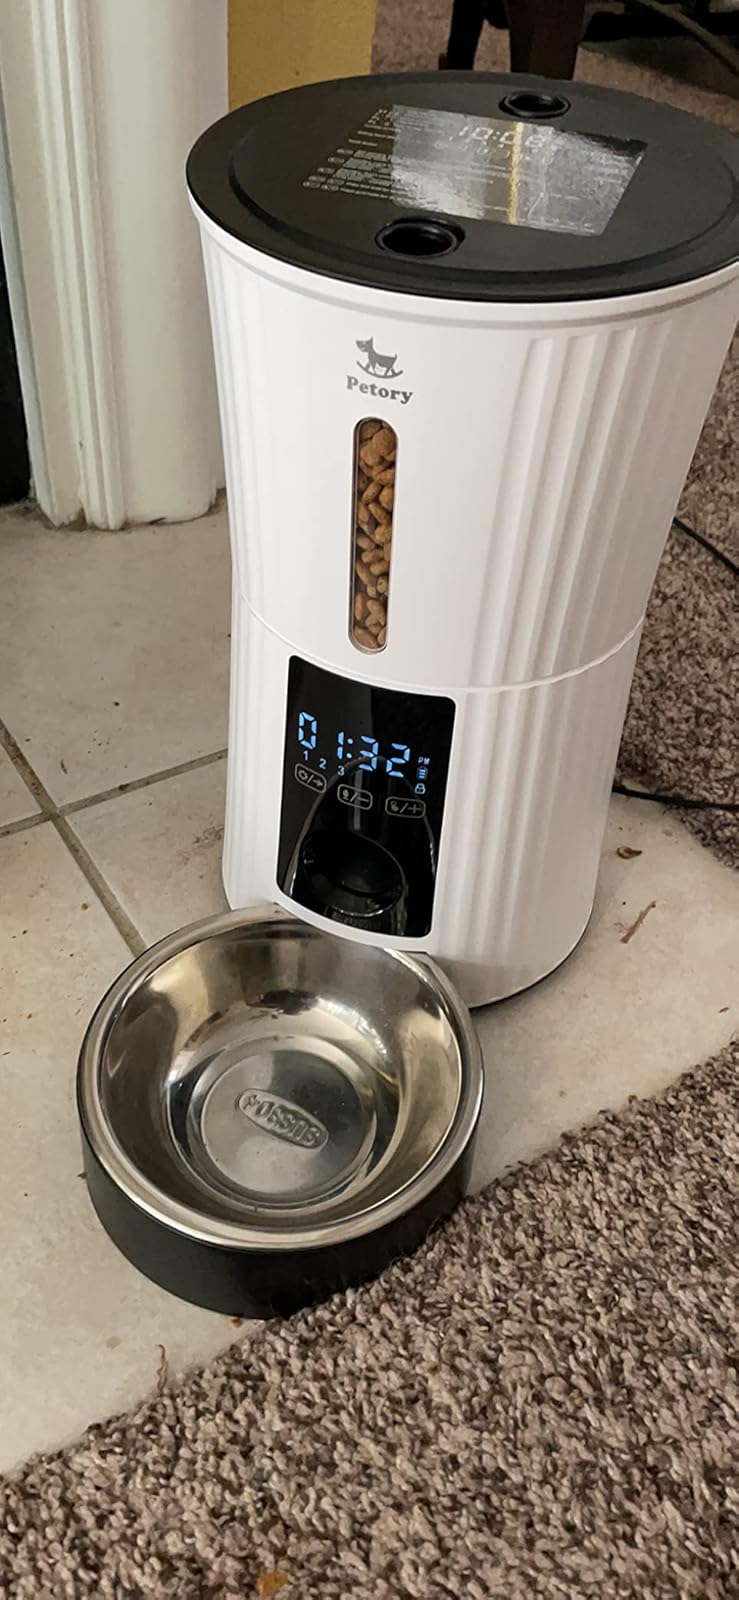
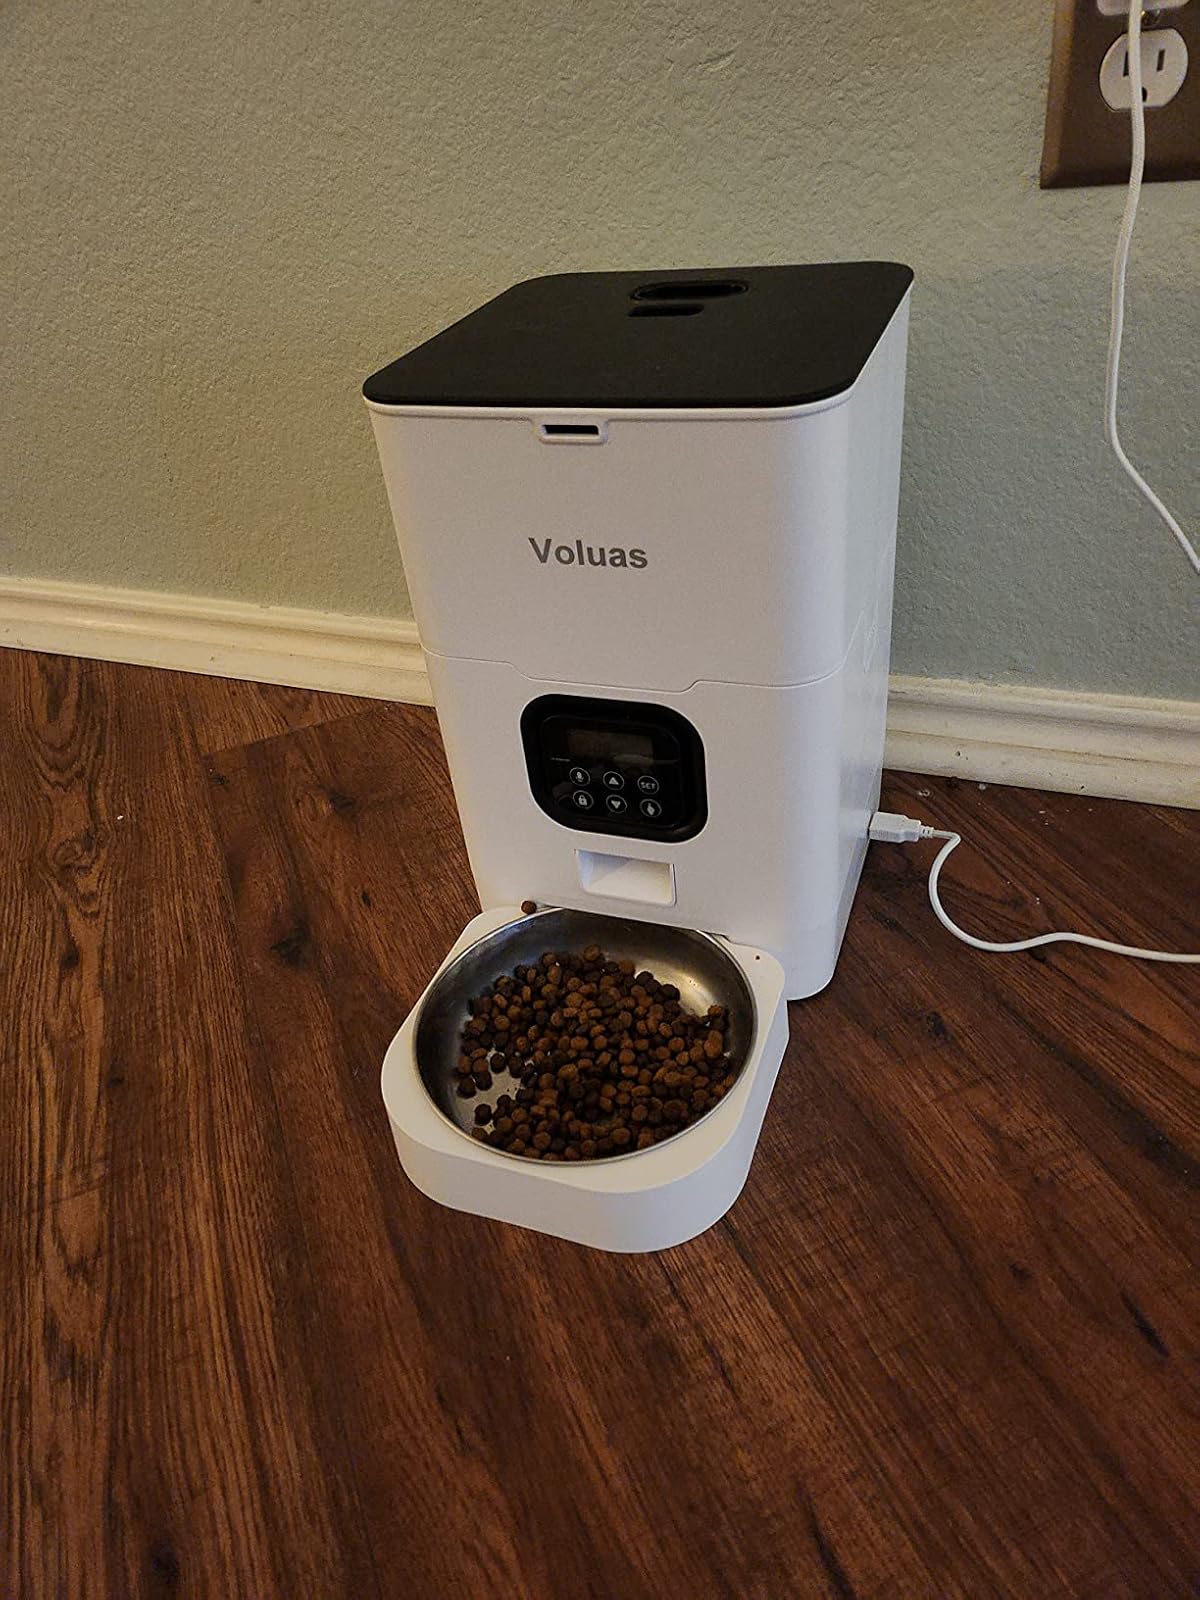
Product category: items_feeder
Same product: no